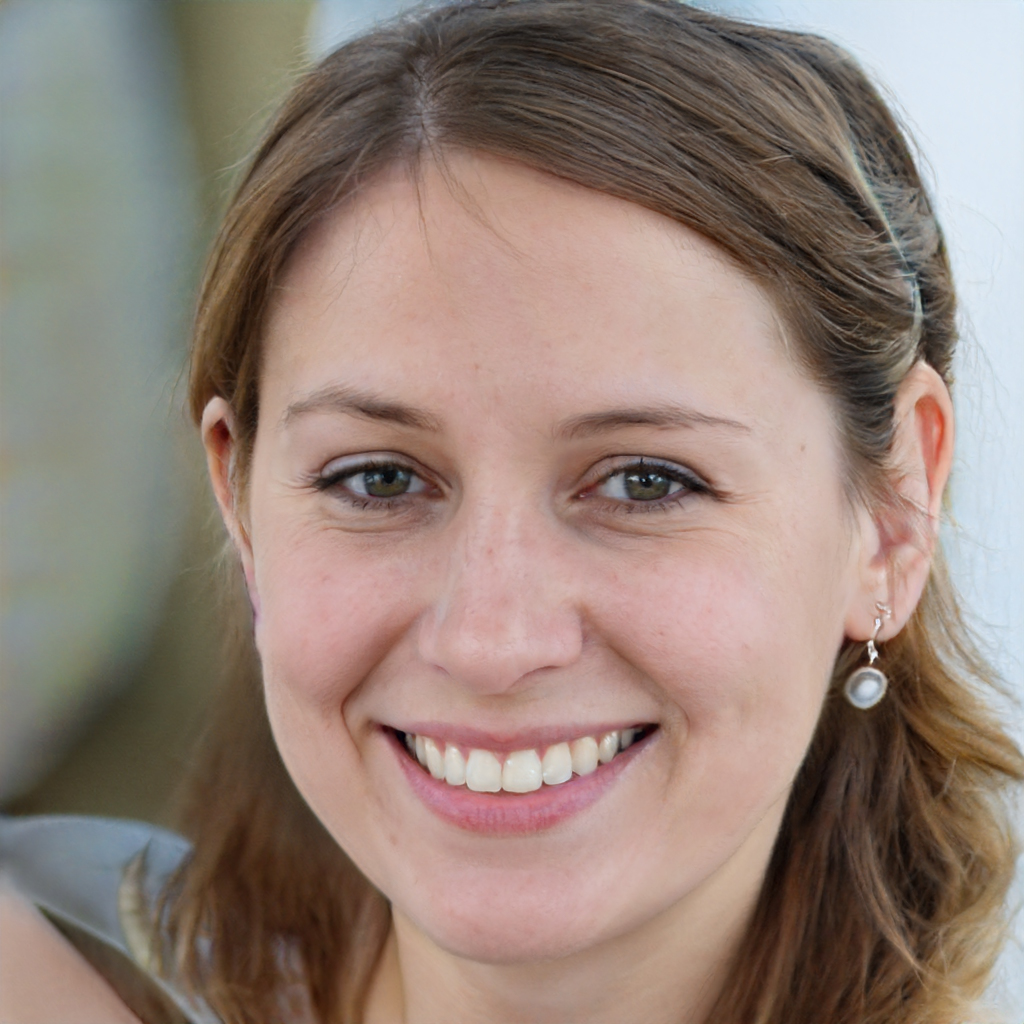
Label: No Watermark